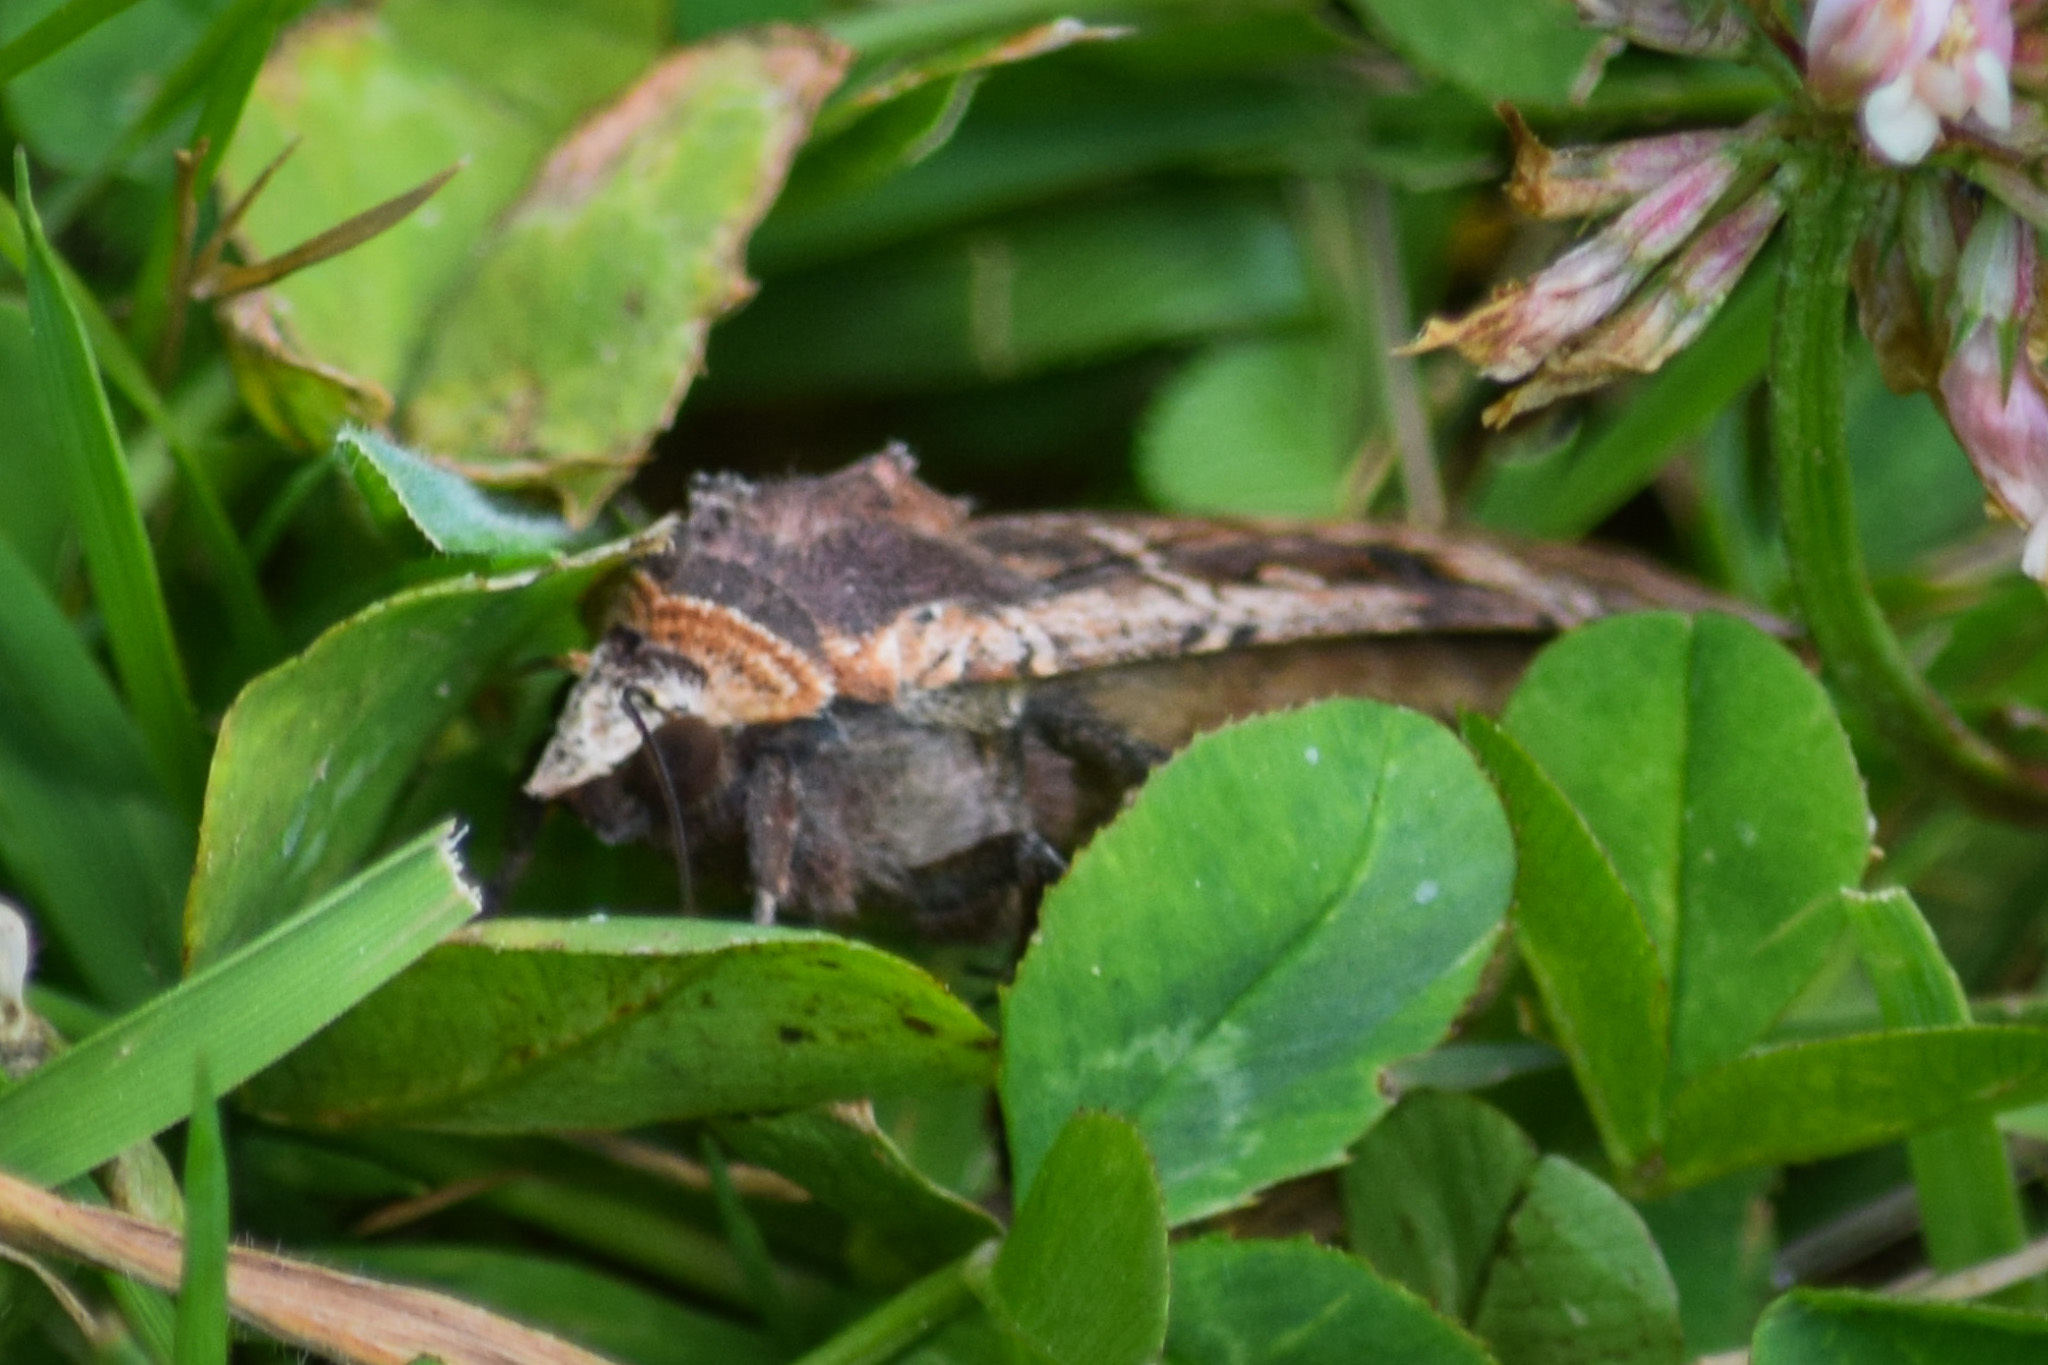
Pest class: cutworms